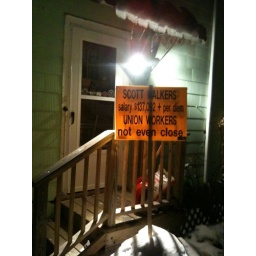
A sign in a house on the way back